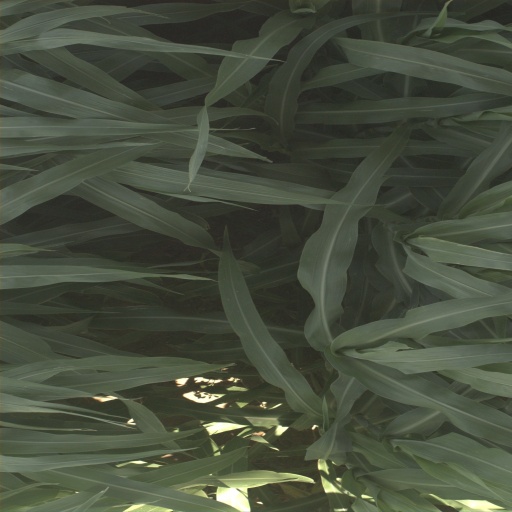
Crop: sorghum